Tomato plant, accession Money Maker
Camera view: bottom (45 deg); turntable rotation: 60 degrees
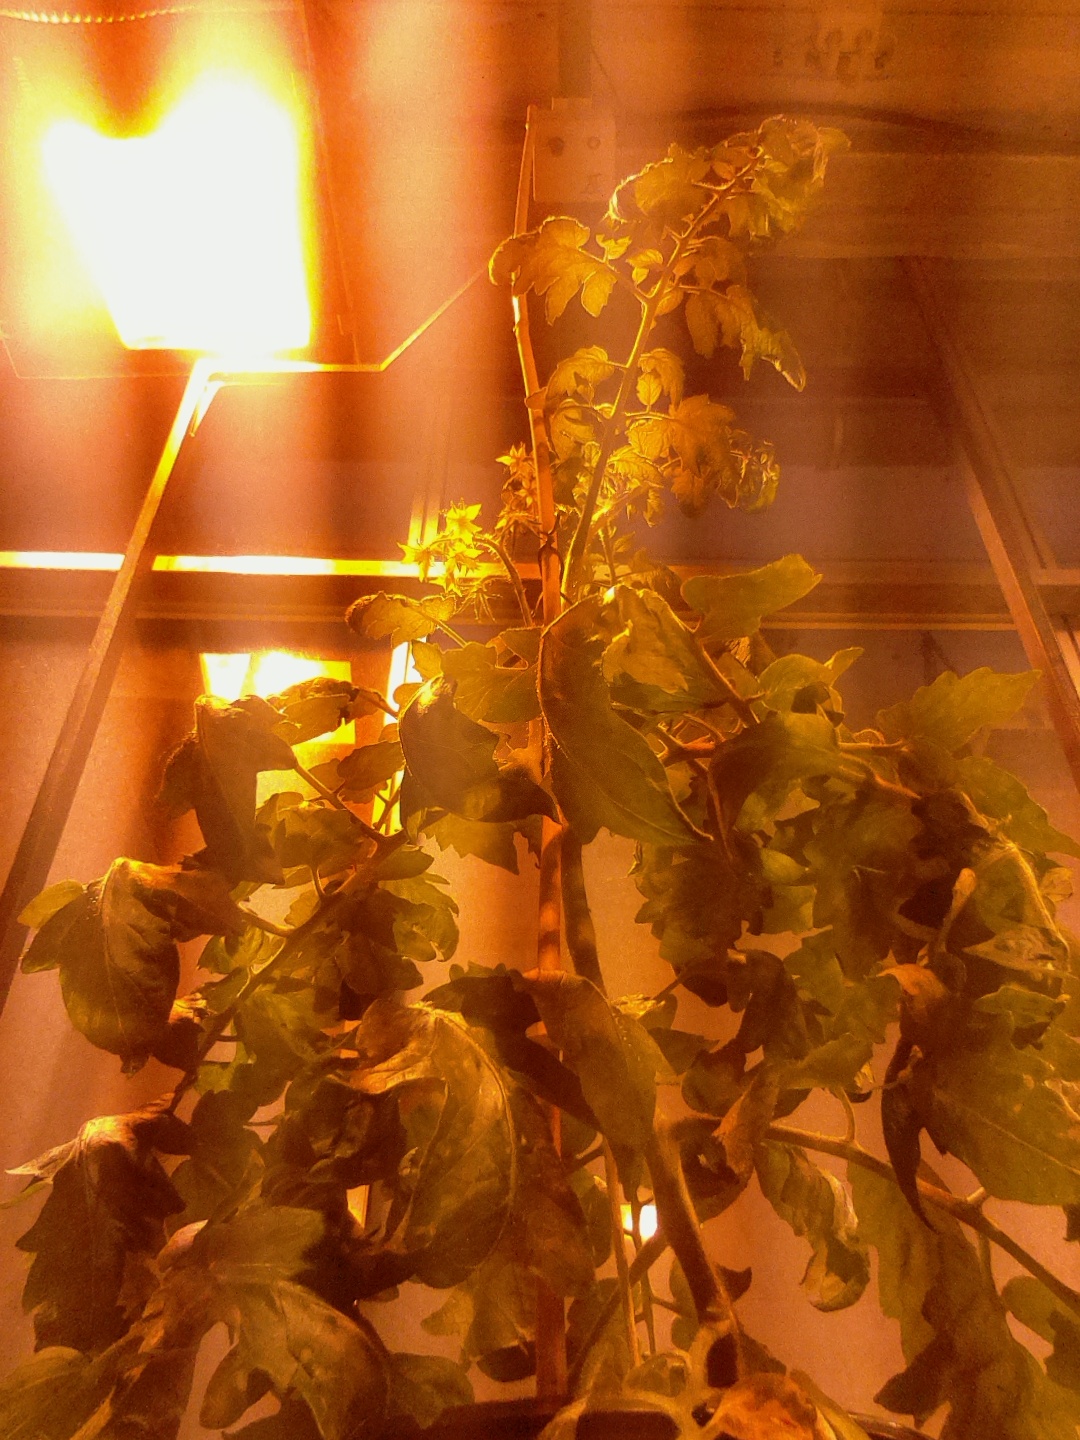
BBCH growth stage 68: Full flowering, 80%-90% of flowers open, more petals falling